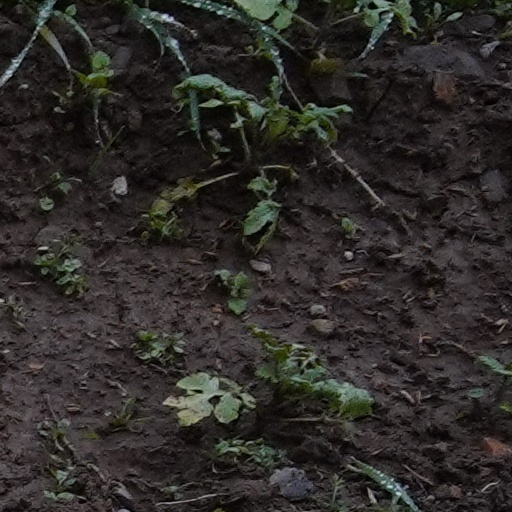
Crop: wheat